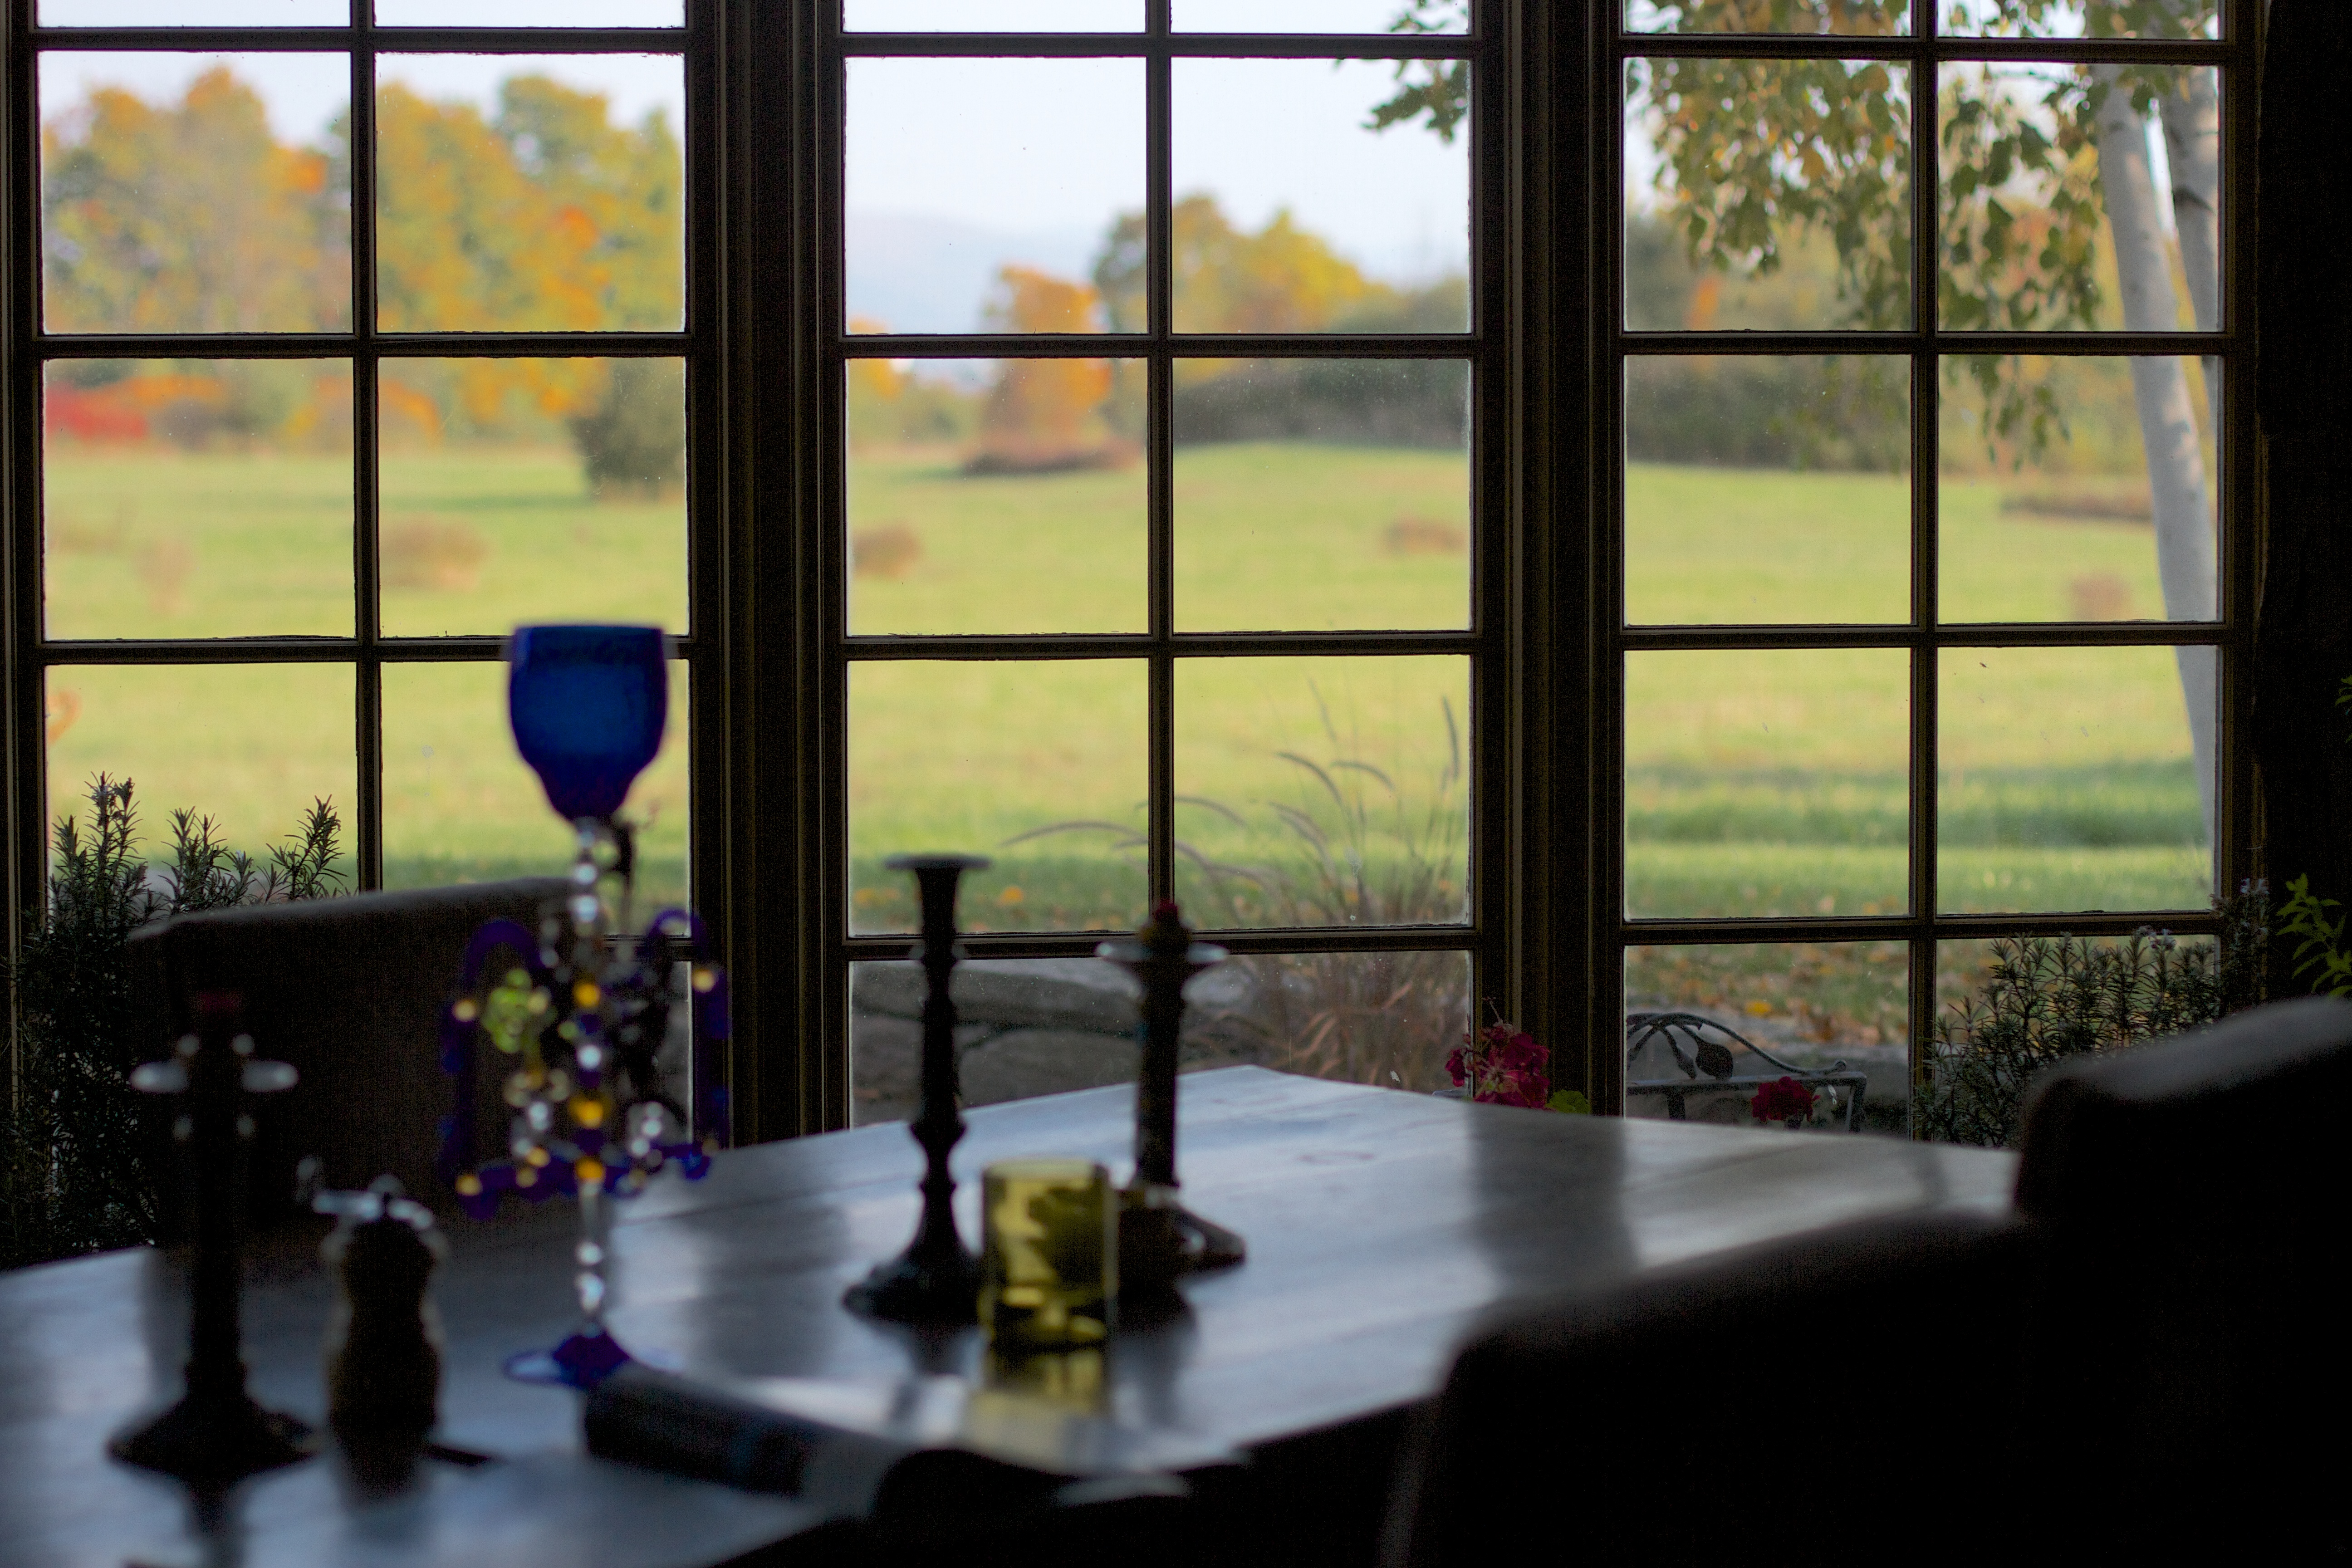
window, glass, home, lighting, interior design, window covering